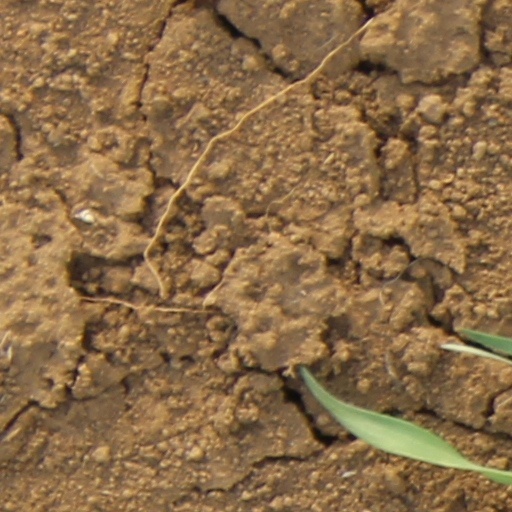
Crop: wheat